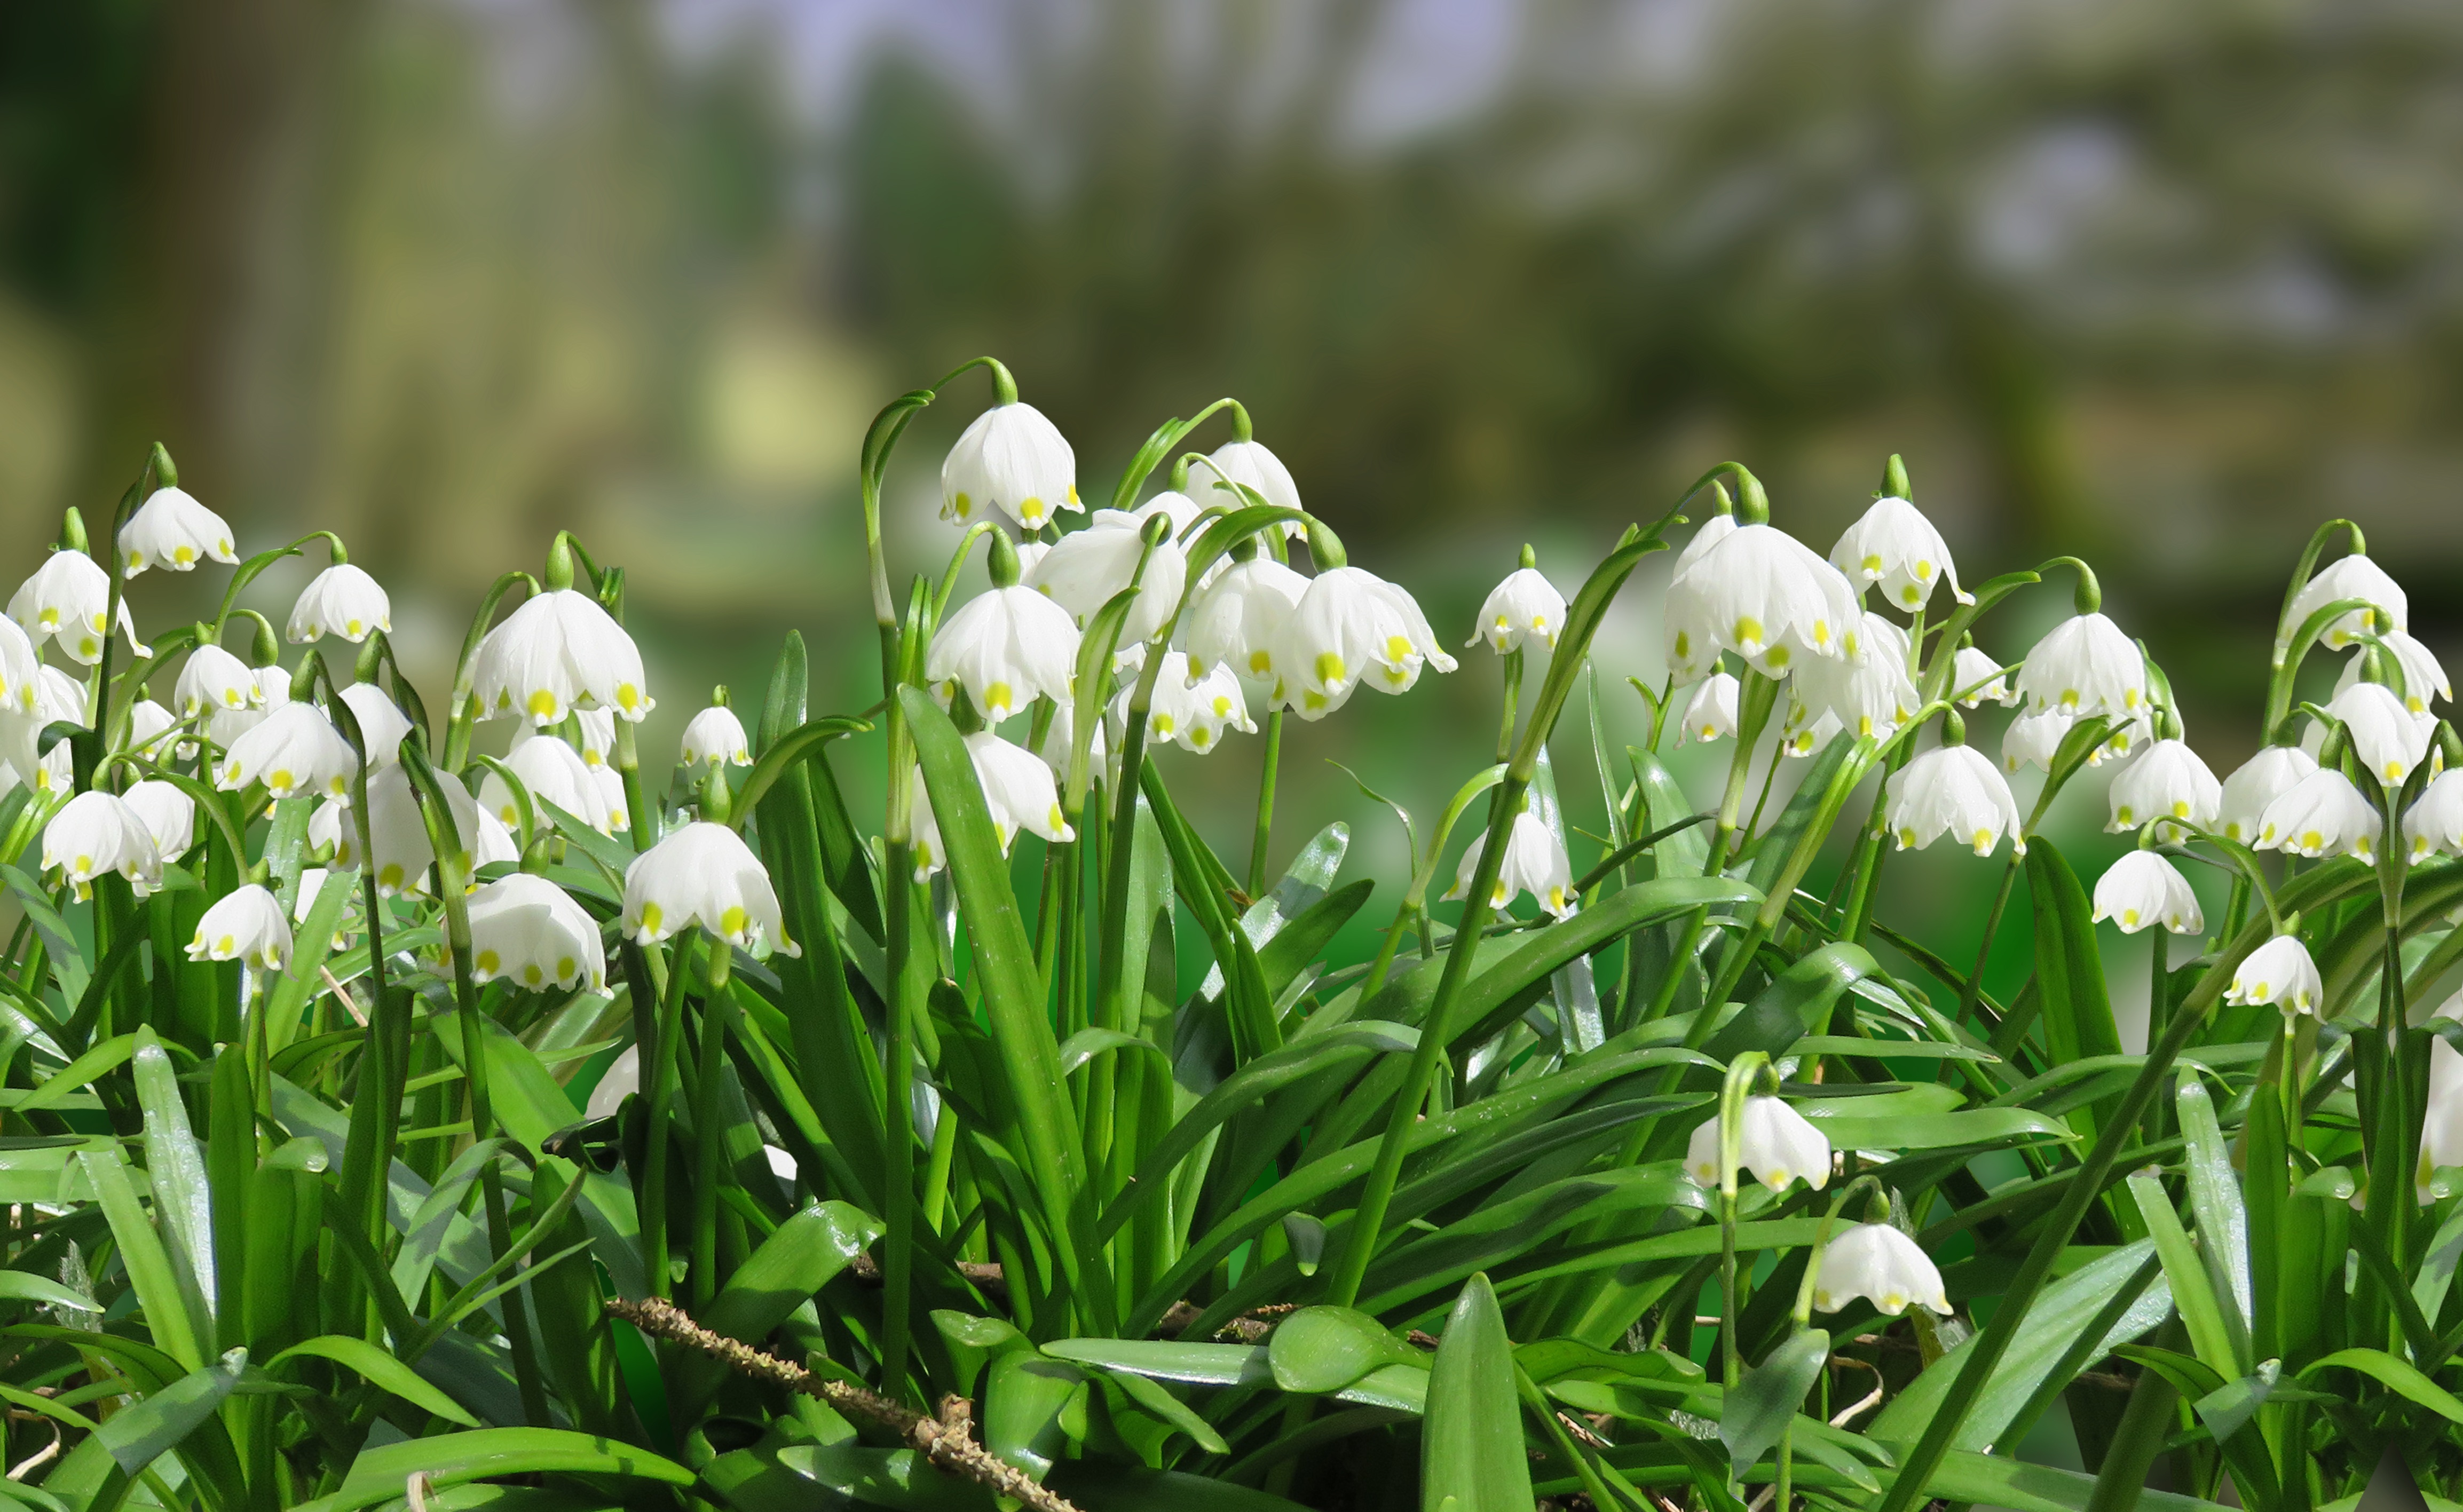
grass, blossom, plant, white, flower, bloom, spring, green, botany, flora, snowflake, narcissus, snowdrop, spring flower, galanthus, flowering plant, signs of spring, land plant, maerzgloeckchen